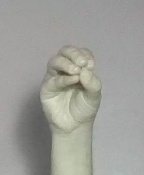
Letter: ha